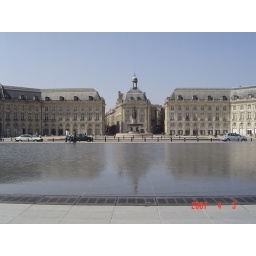
water wall in bordeaux